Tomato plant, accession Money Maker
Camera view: bottom (45 deg); turntable rotation: 180 degrees
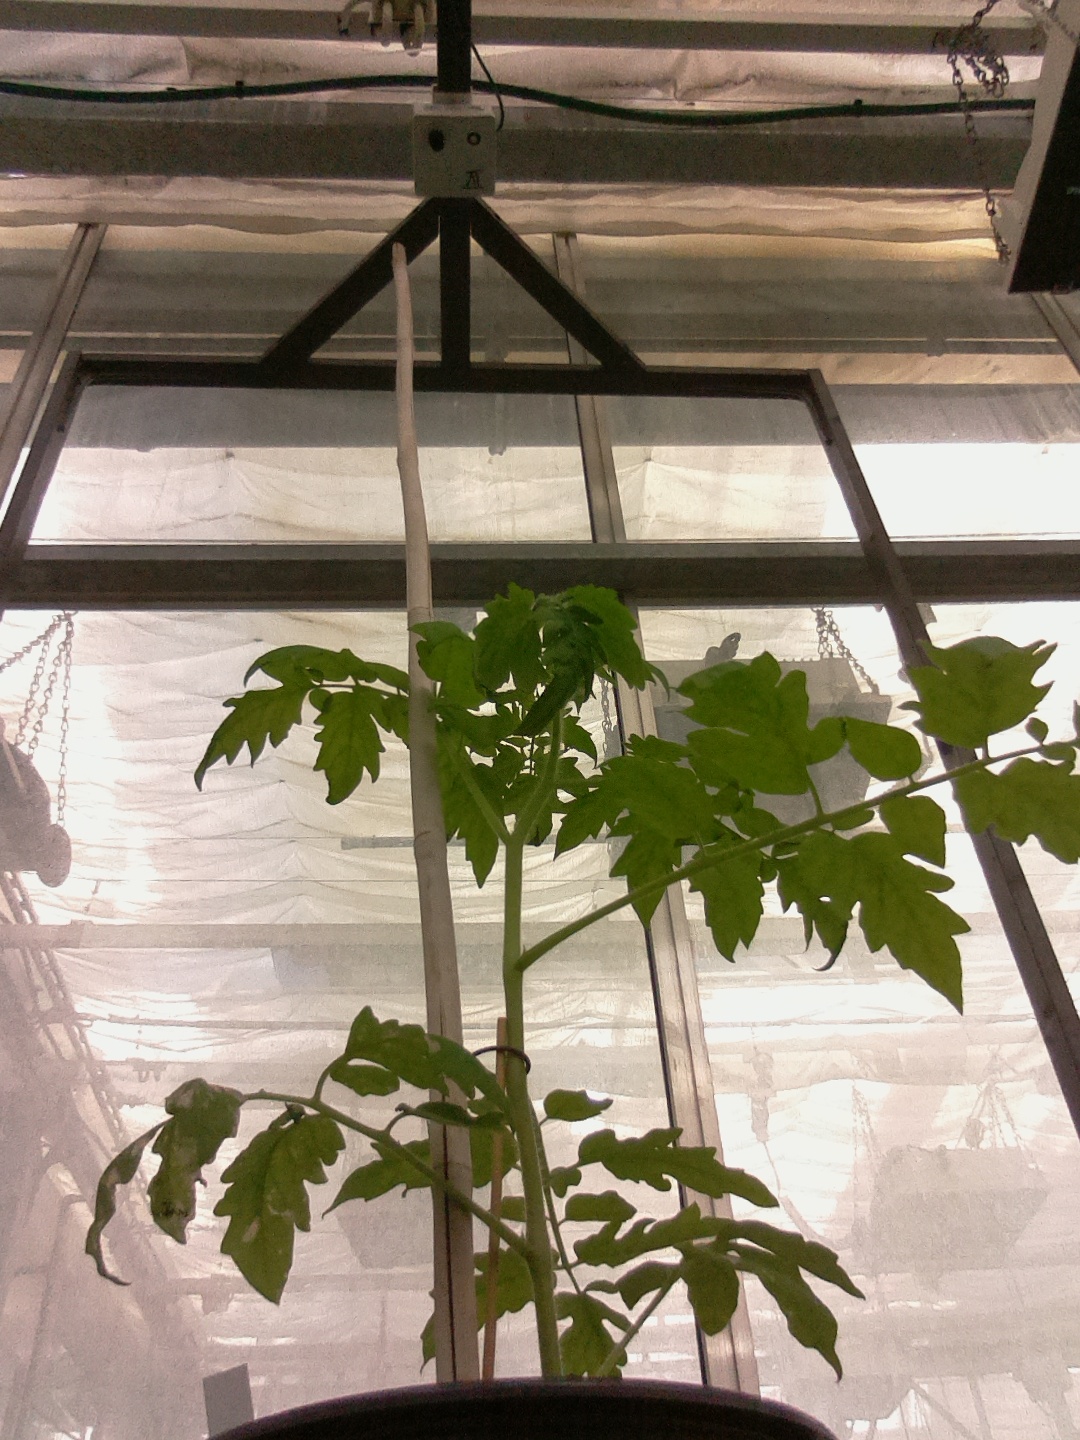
BBCH growth stage 14: 8 of true leaves visible